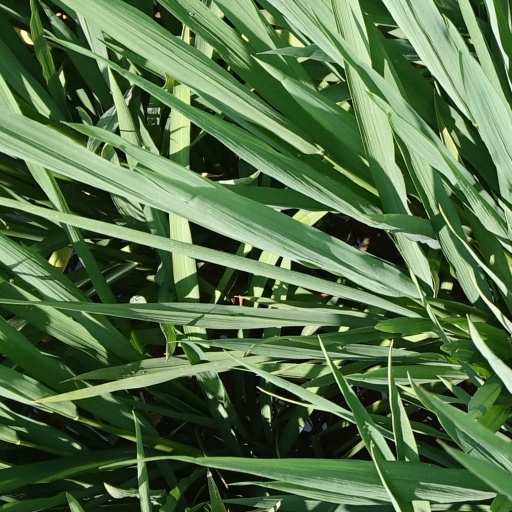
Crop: rice